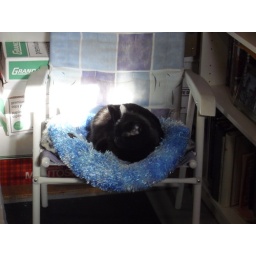
Freya sleeping in the chair